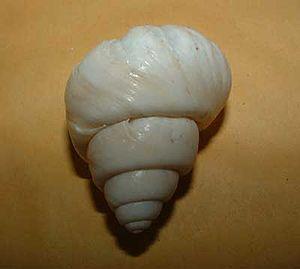
Document réalisé par moi même, libre de droit en lice""nce GNU. Jtanganyika 3 juillet 2006 à 16:09 (CEST) Licensing Jtanganyika 19 juillet 2006 à 00:06 (CEST)"
Neothauma tanganyicense est une espèce de mollusque gastéropode de la famille des Viviparidae.